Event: Nepal Earthquake
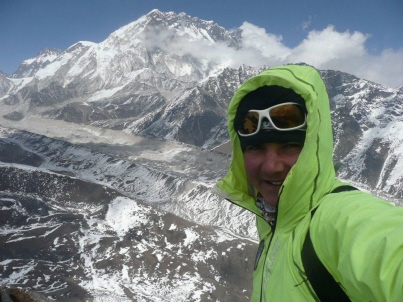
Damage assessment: no_damage